Dem Atlas

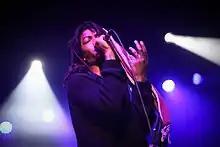
Dem Atlas in 2019

Joshua Evans Turner (born May 31, 1992), better known by his stage name Dem Atlas (often stylized as deM atlaS), is an American rapper from Saint Paul, Minnesota. He was formerly a member of the group Sifu Hotman alongside rapper Guante and producer Rube. He was formerly signed to Rhymesayers Entertainment.